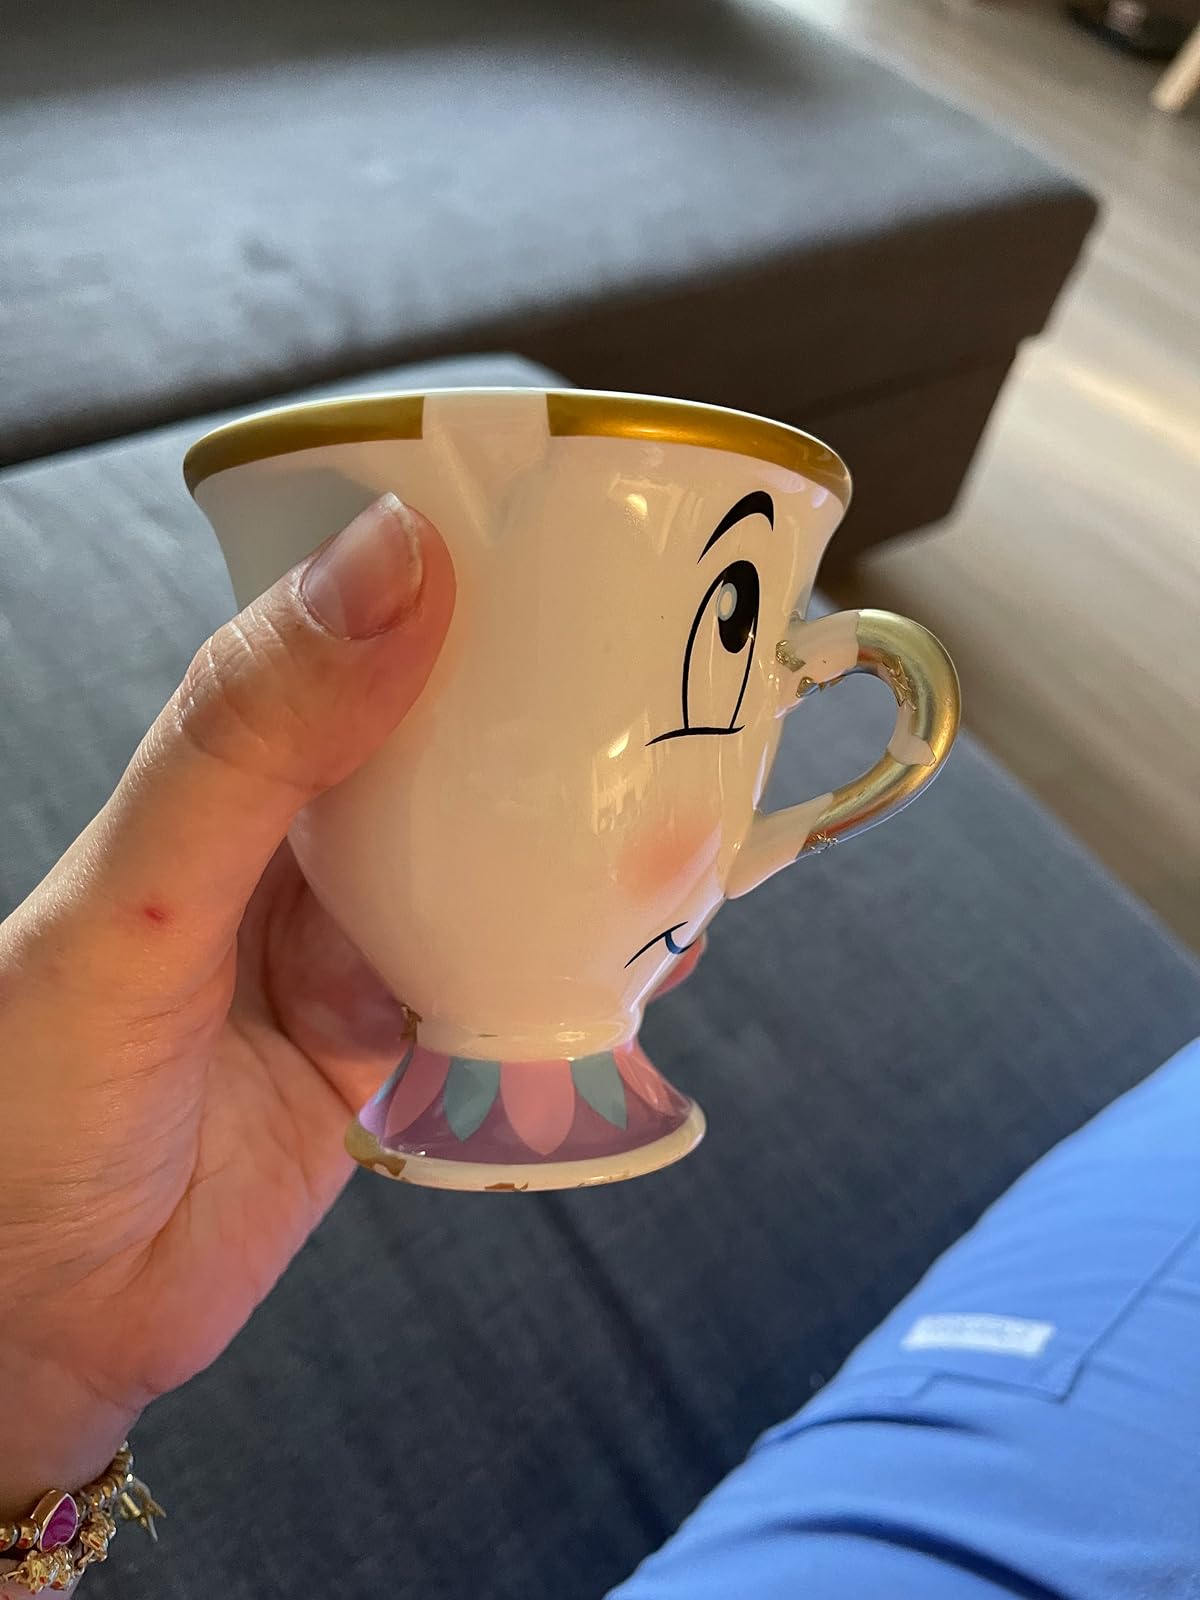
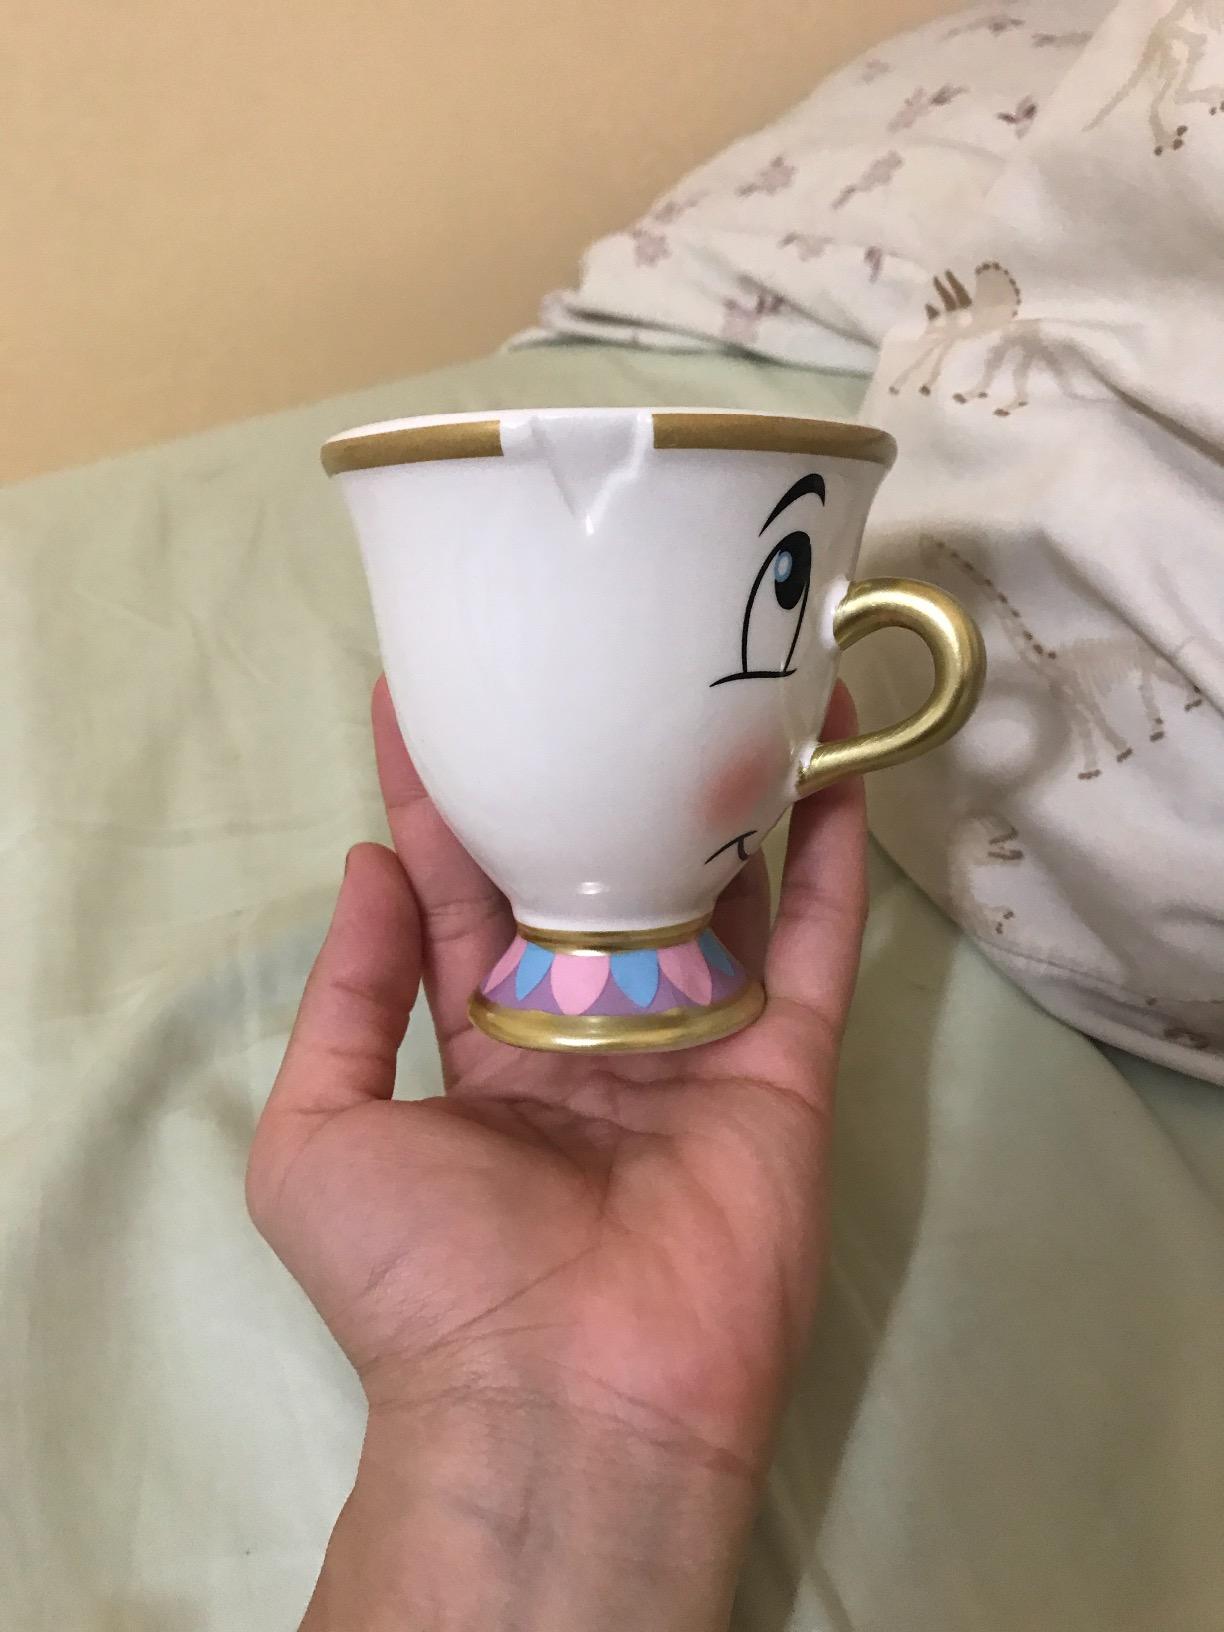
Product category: items_mug
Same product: yes